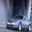
Label: automobile